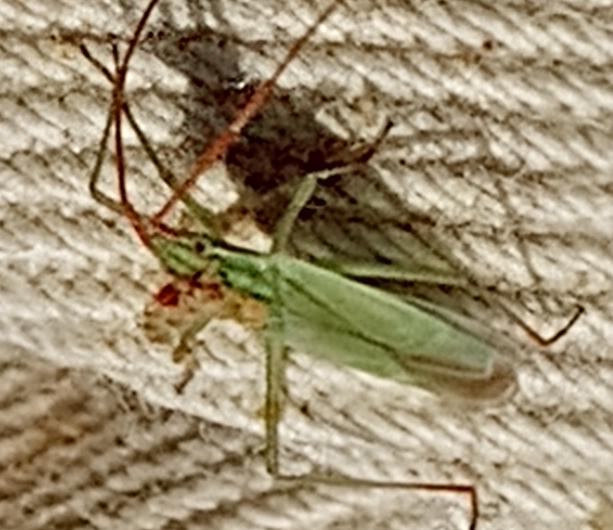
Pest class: occasional_pest